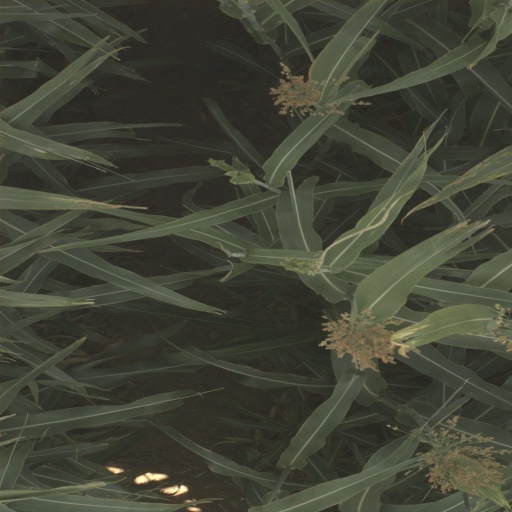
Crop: sorghum